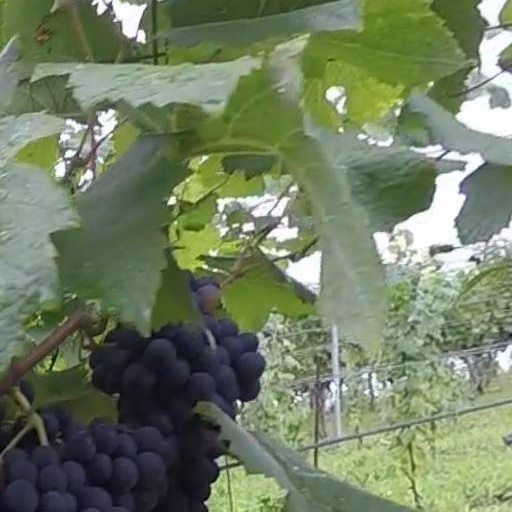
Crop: grape